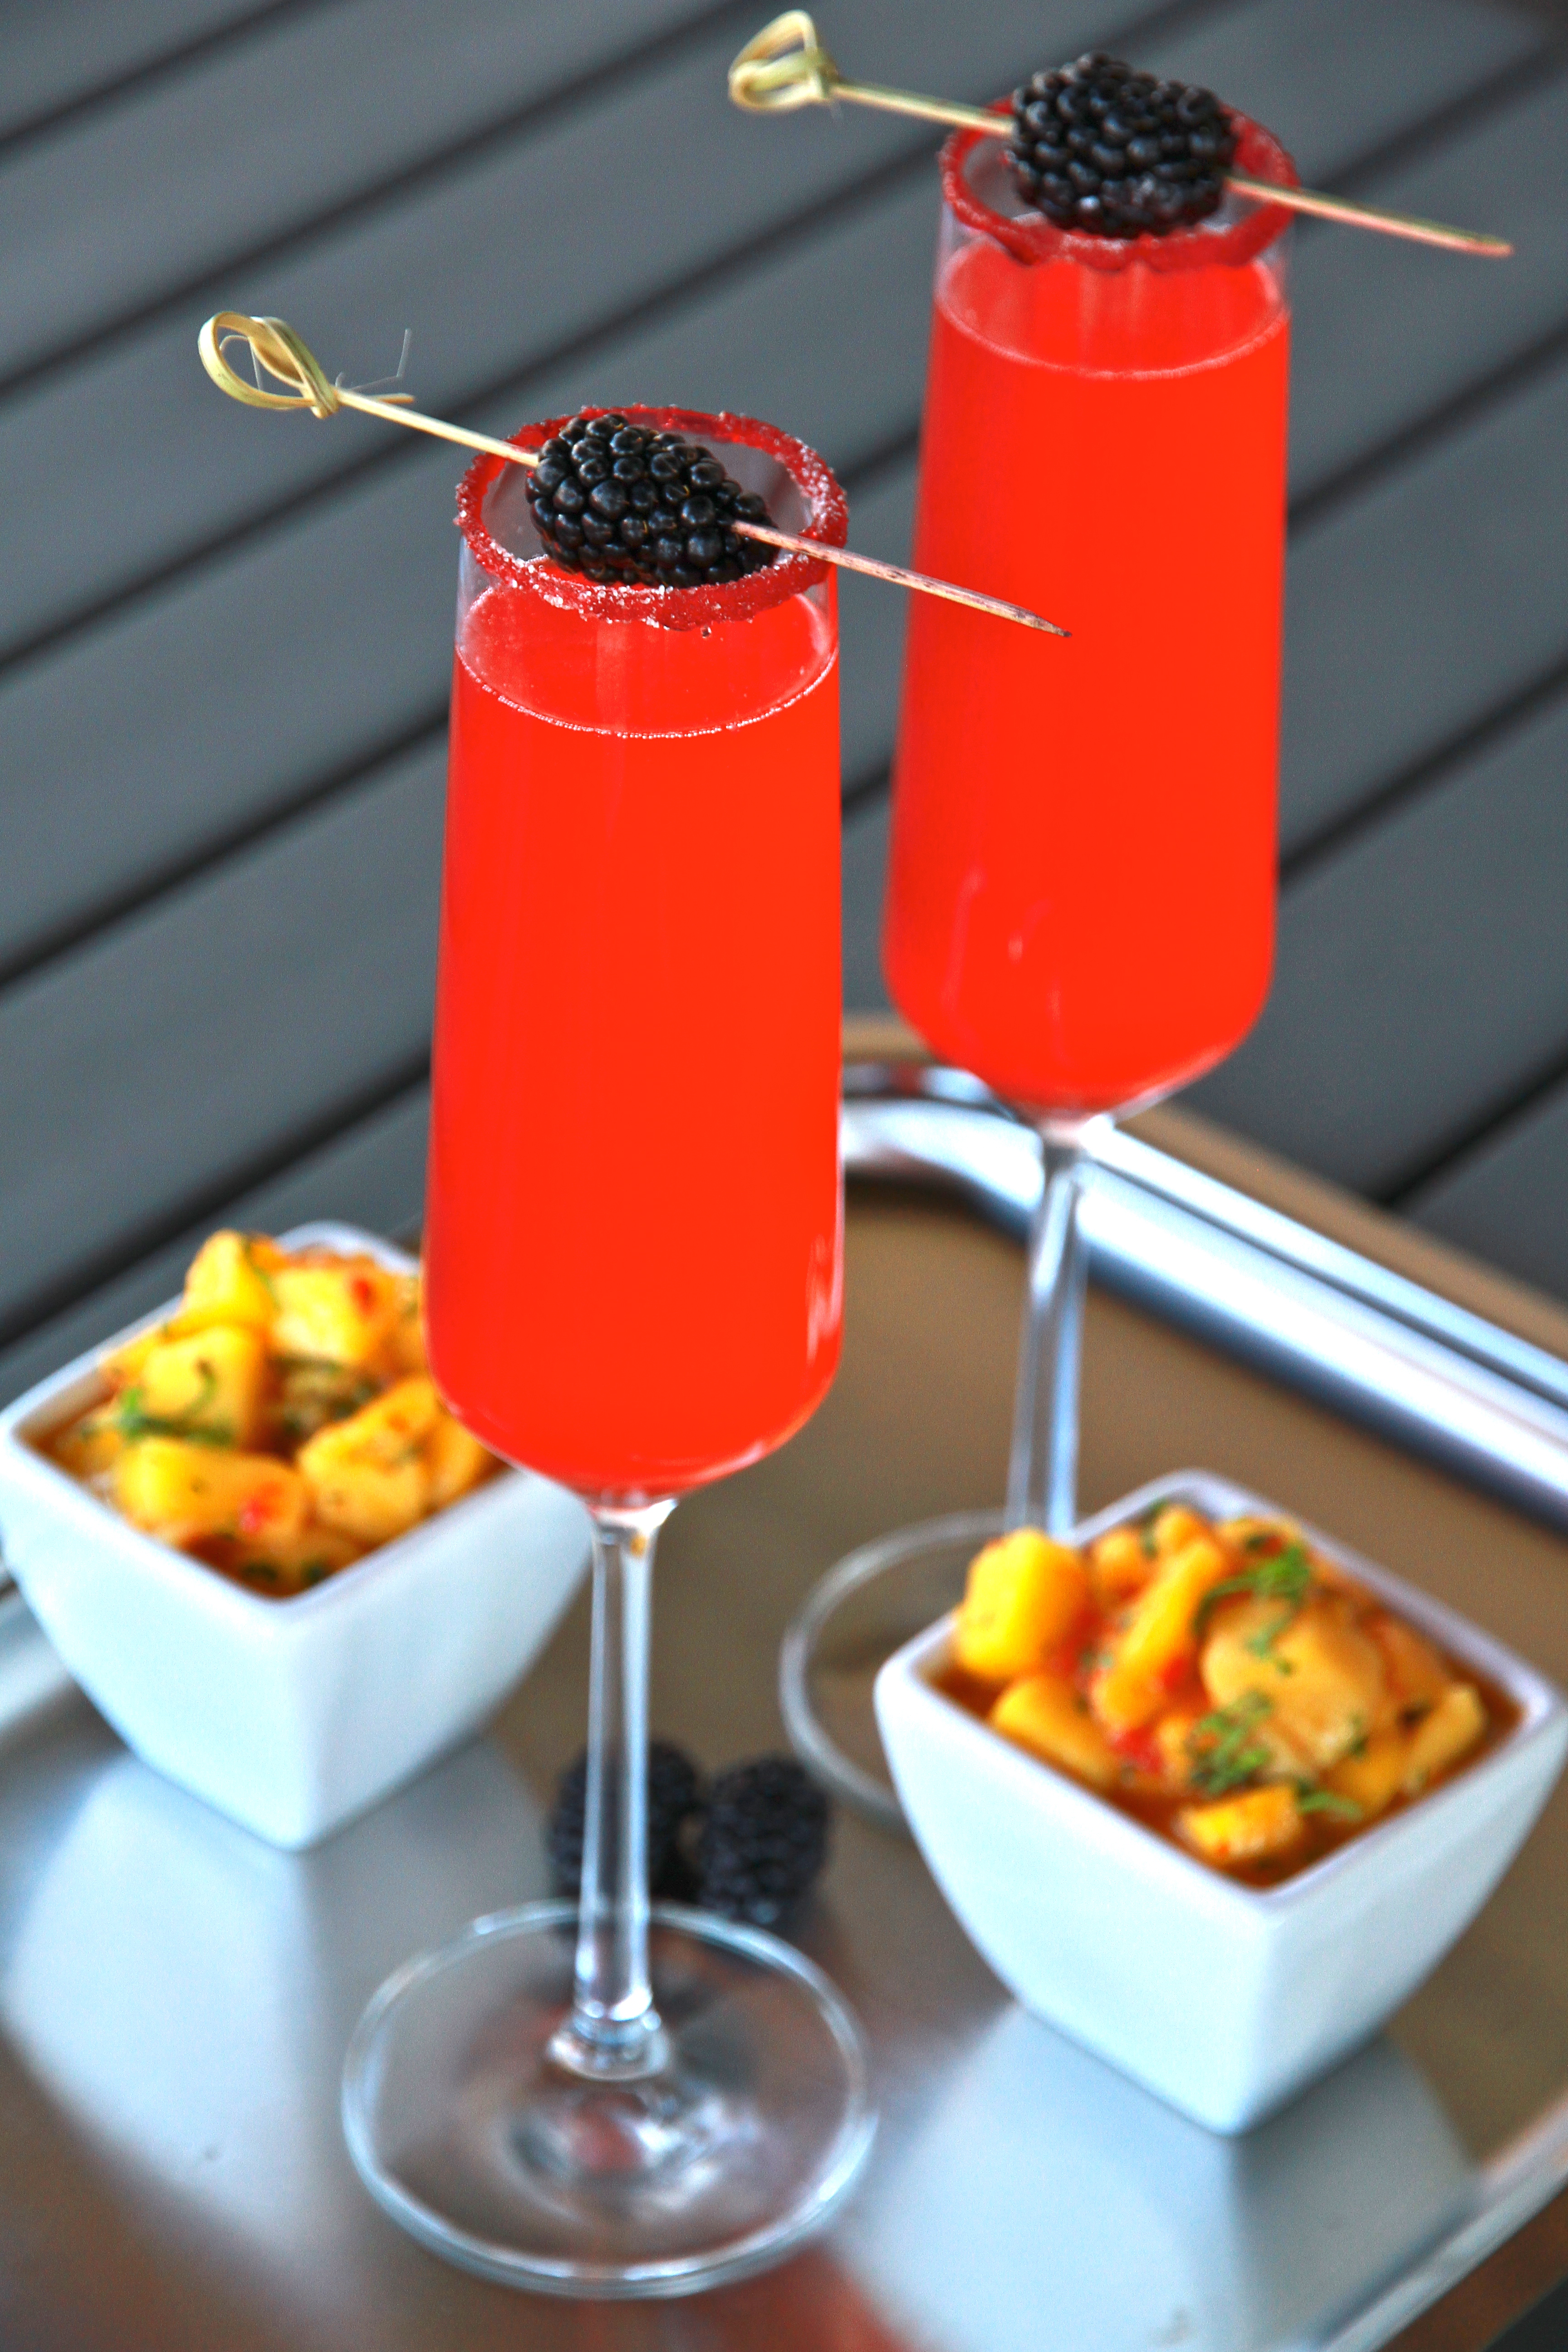
drink, food, cocktail garnish, non alcoholic beverage, alcoholic beverage, juice, ingredient, cocktail, batida, bellini, cuisine, smoothie, punch, daiquiri, dish, distilled beverage, health shake